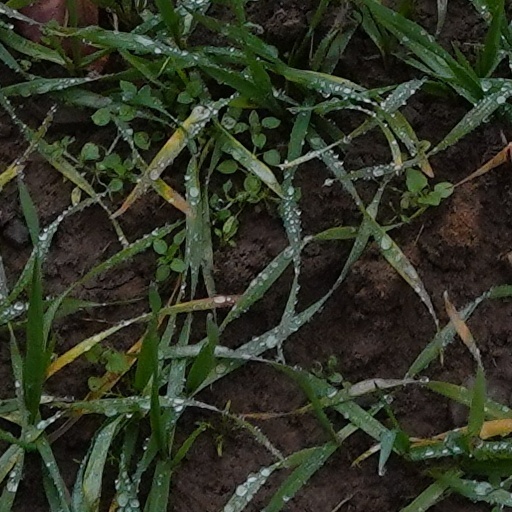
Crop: wheat